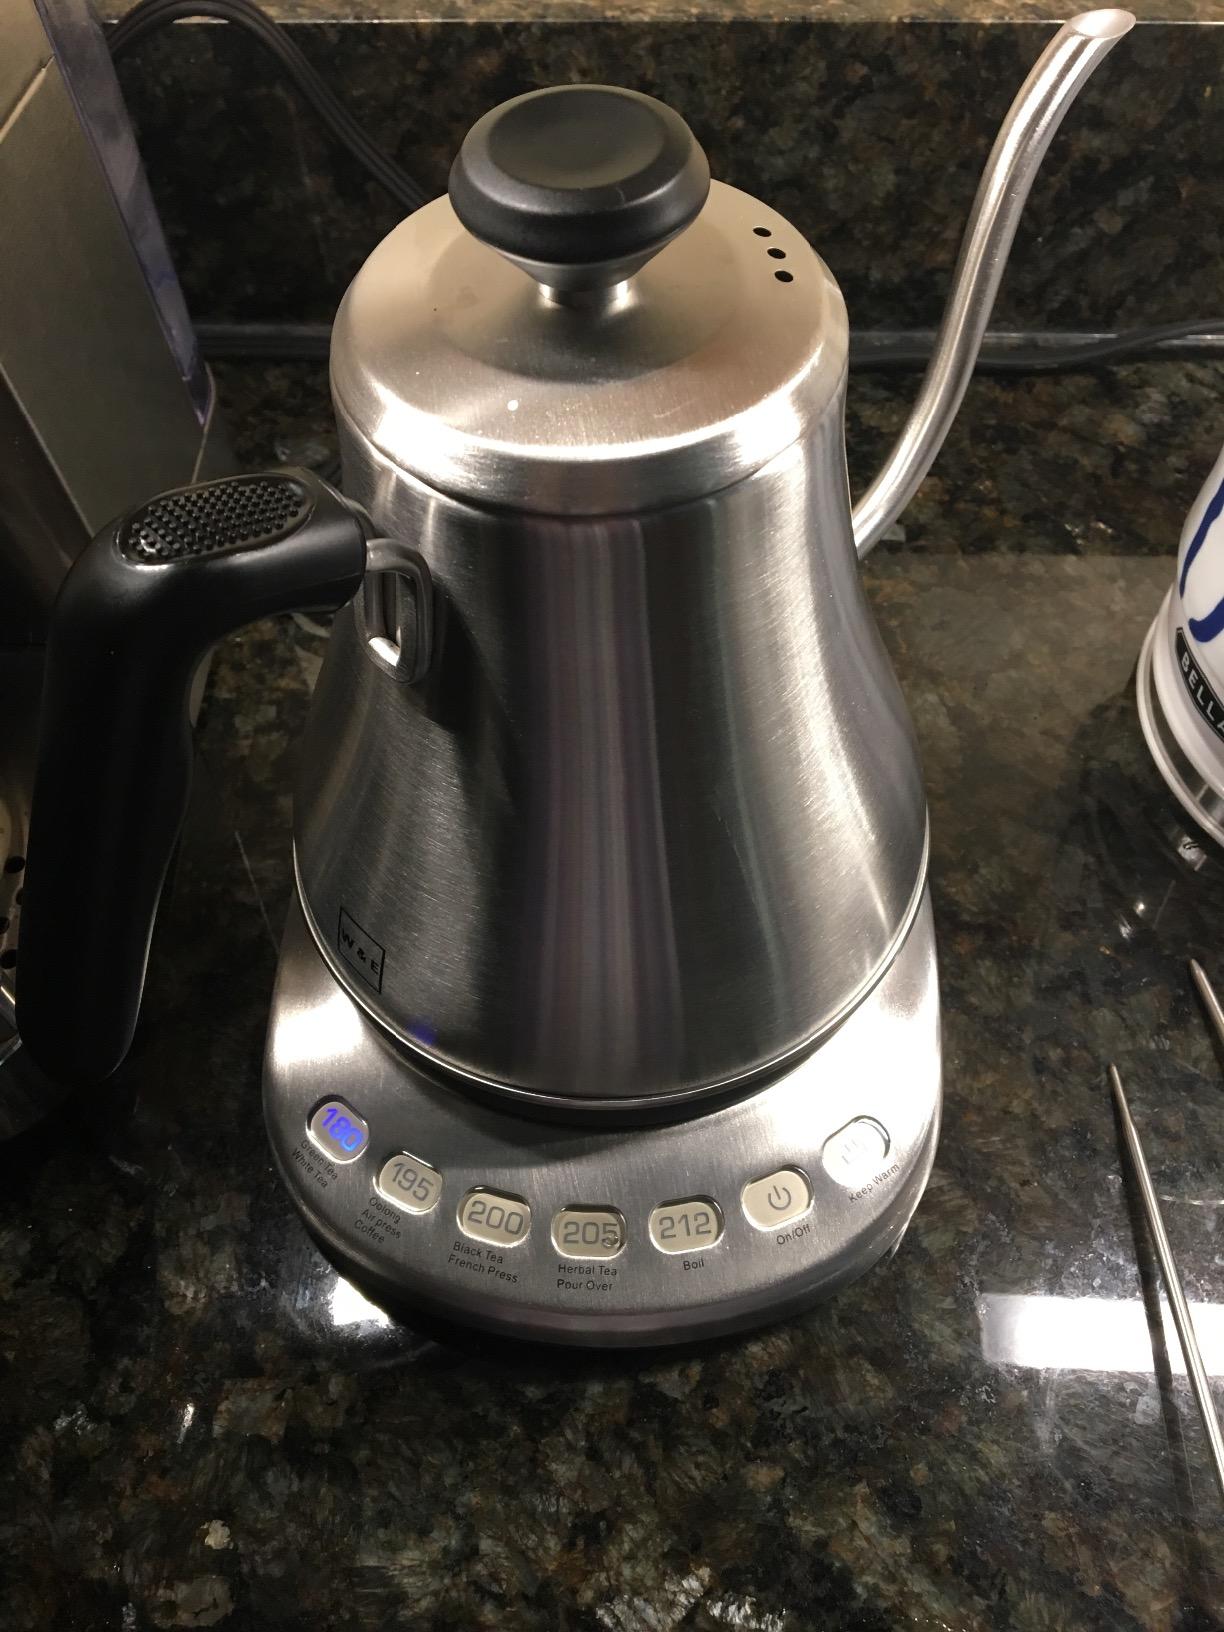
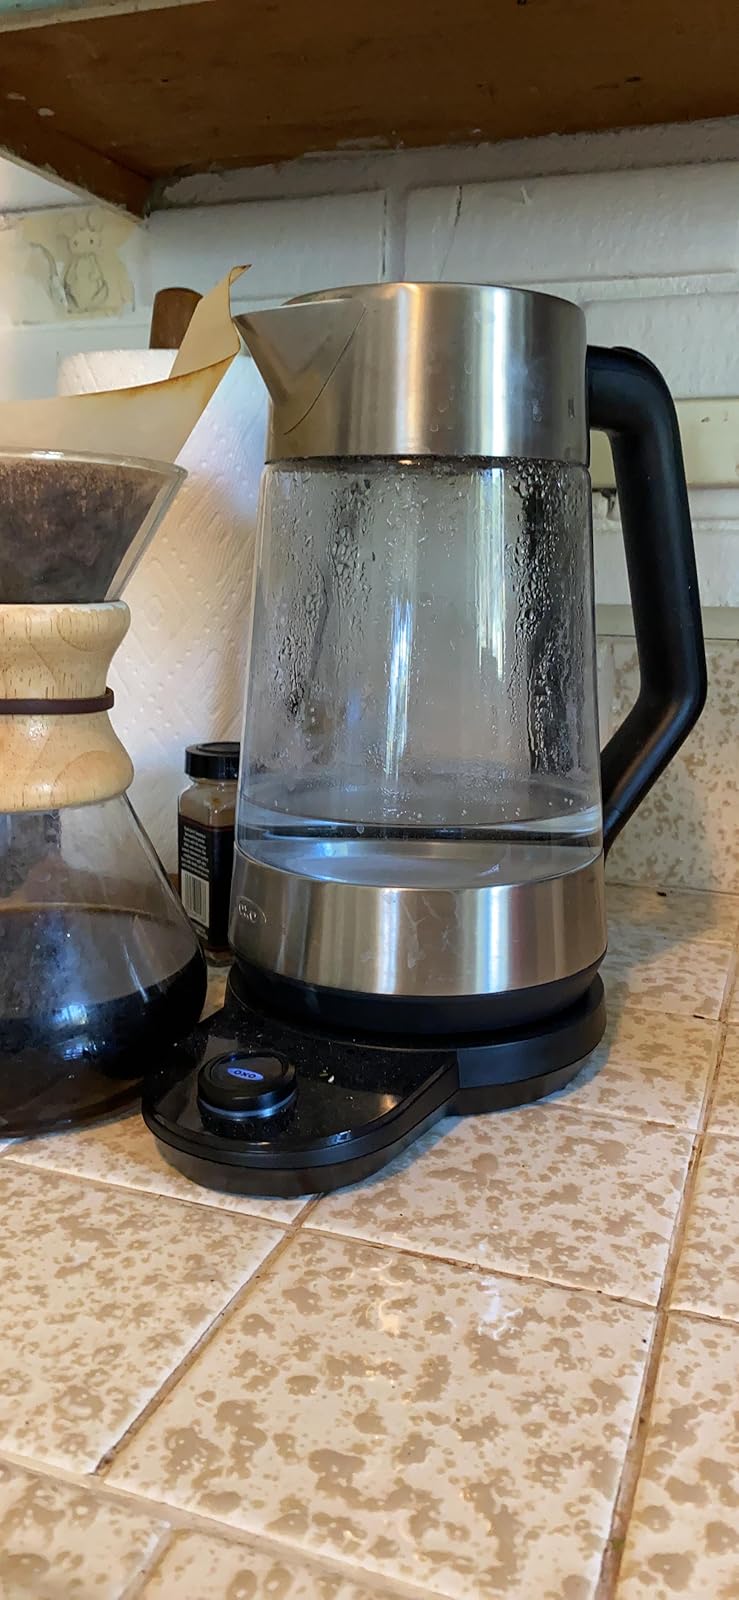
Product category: items_kettle
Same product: no